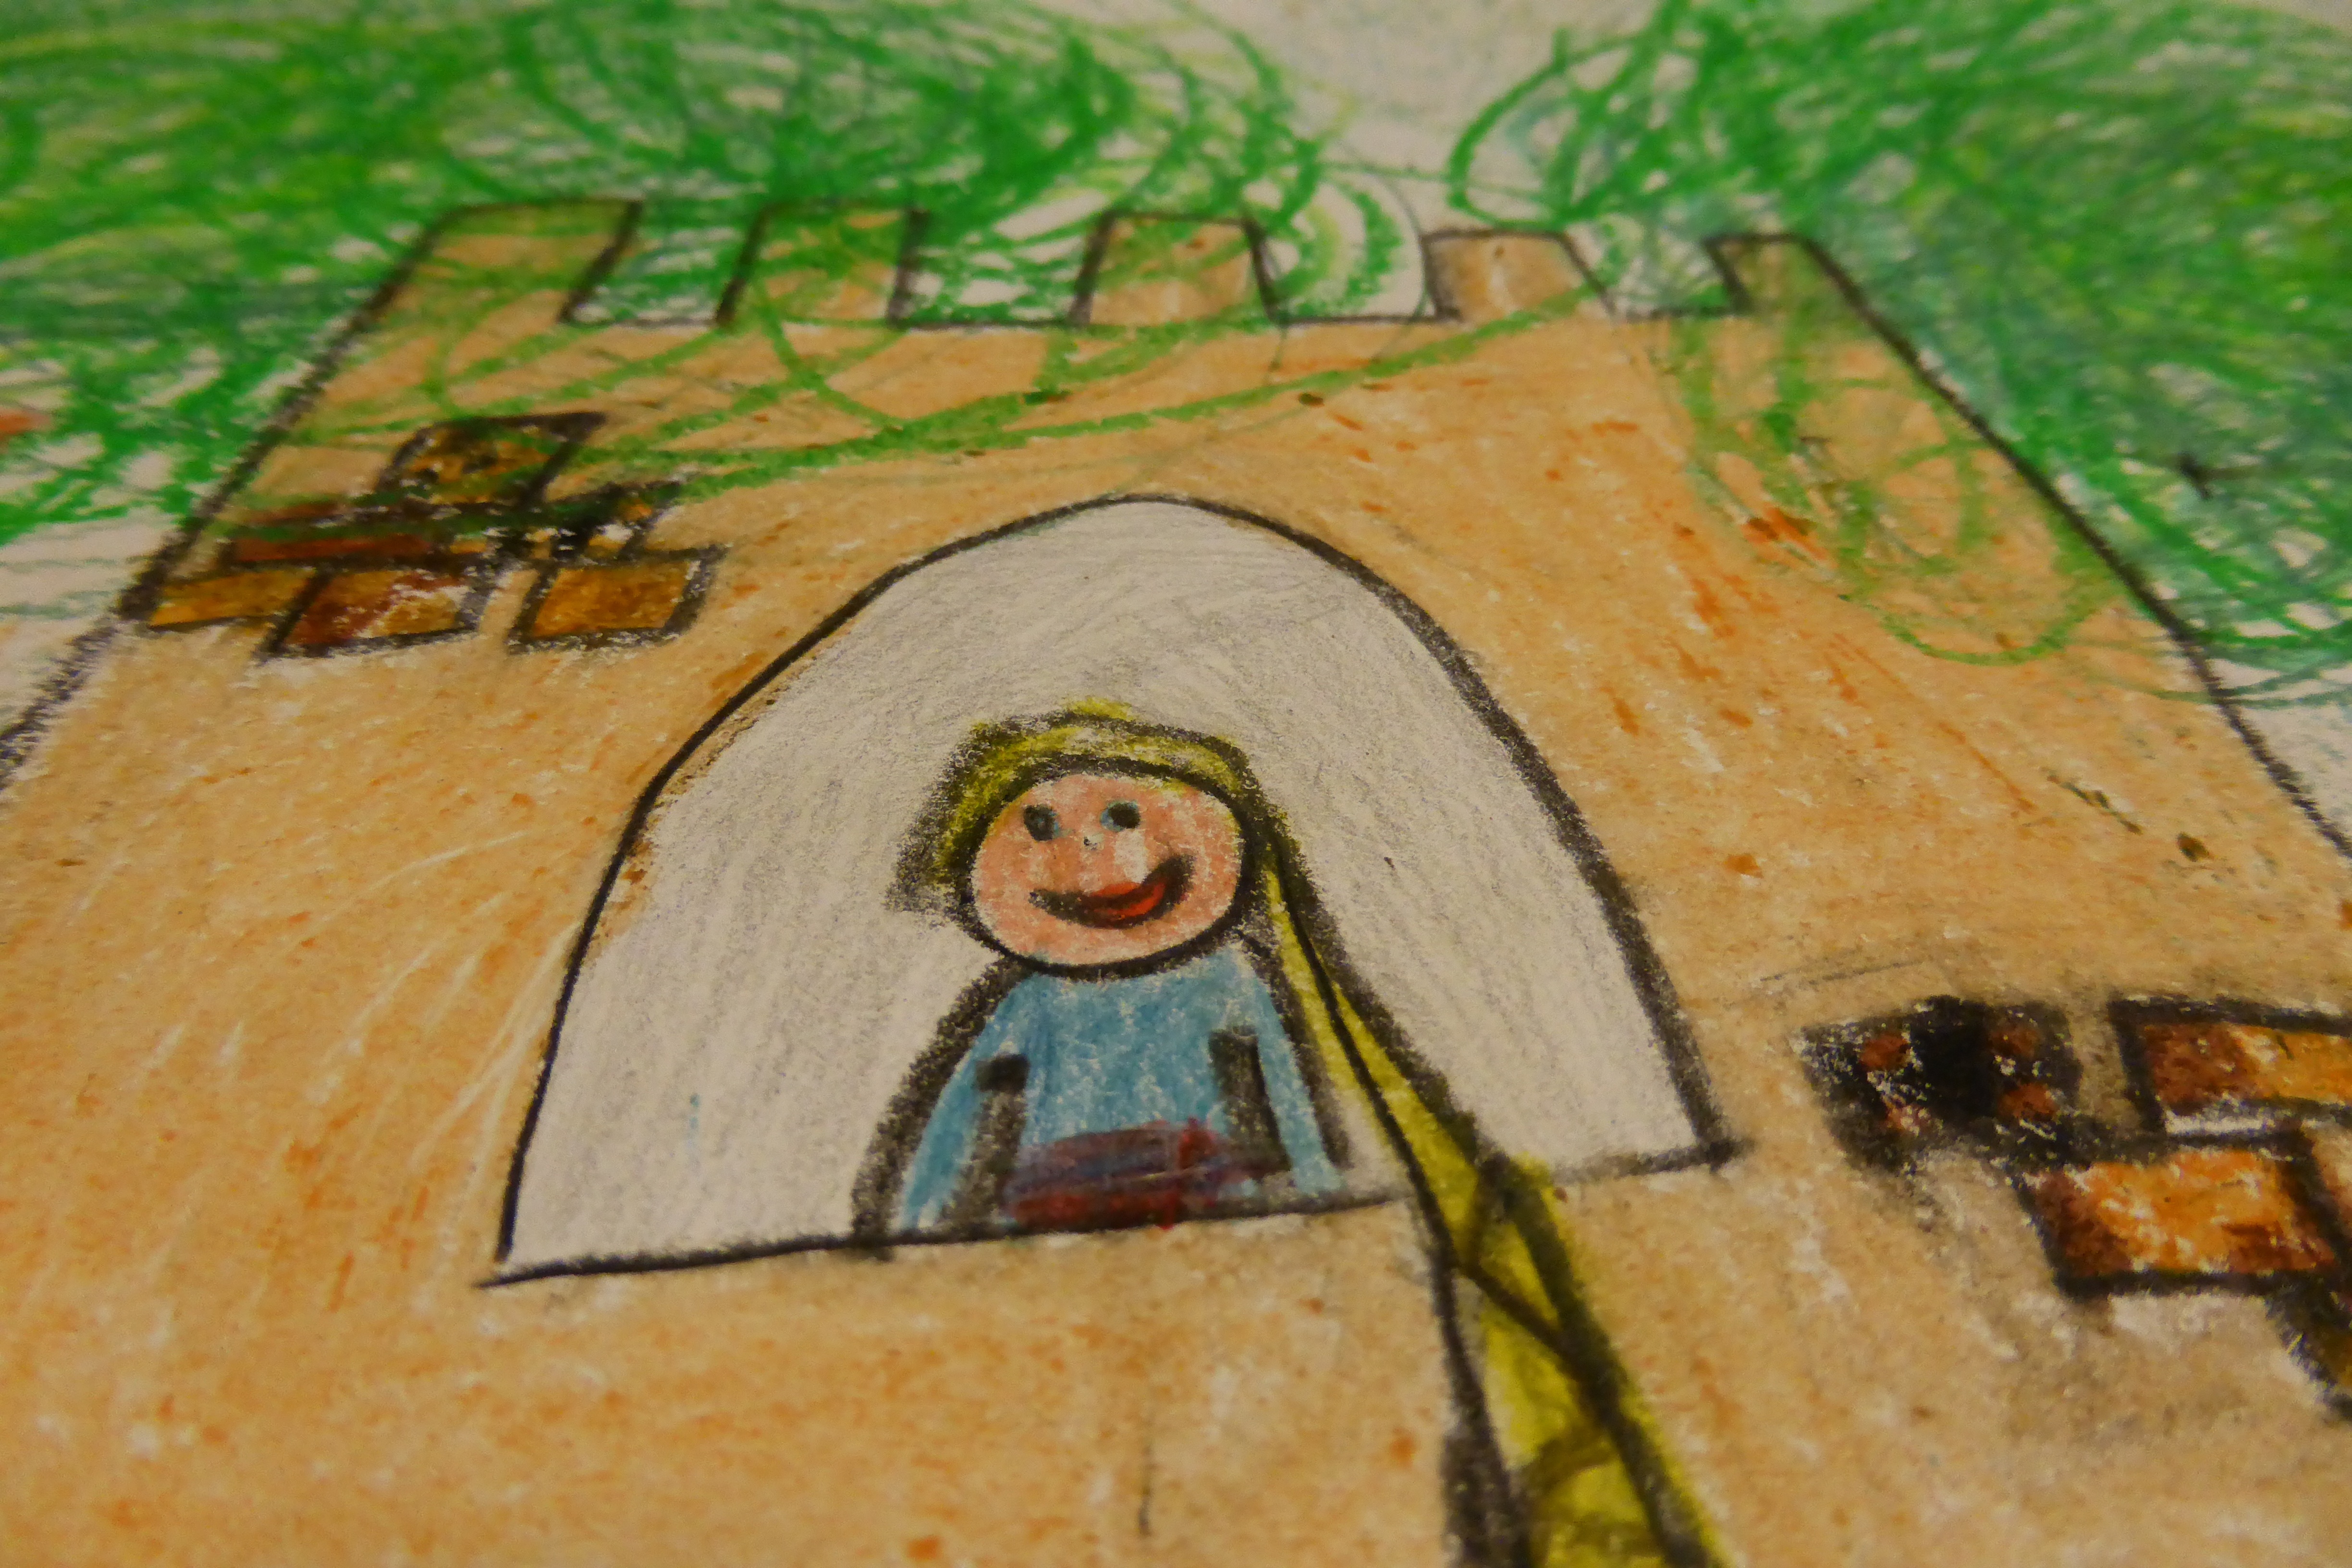
hair, tower, paint, artwork, painting, art, children, sketch, drawing, illustration, kindergarten, prince, fairy tales, plait, rapunzel, children drawing